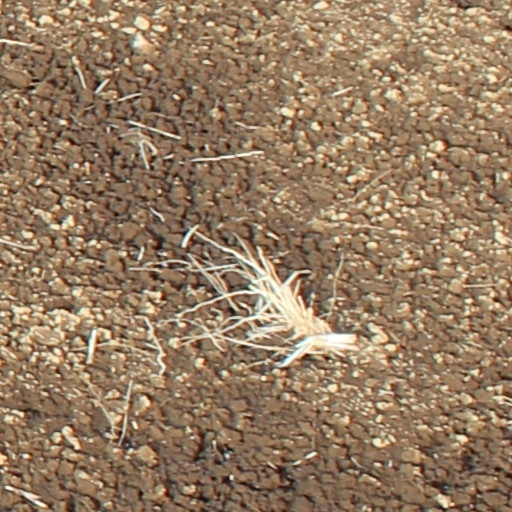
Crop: wheat